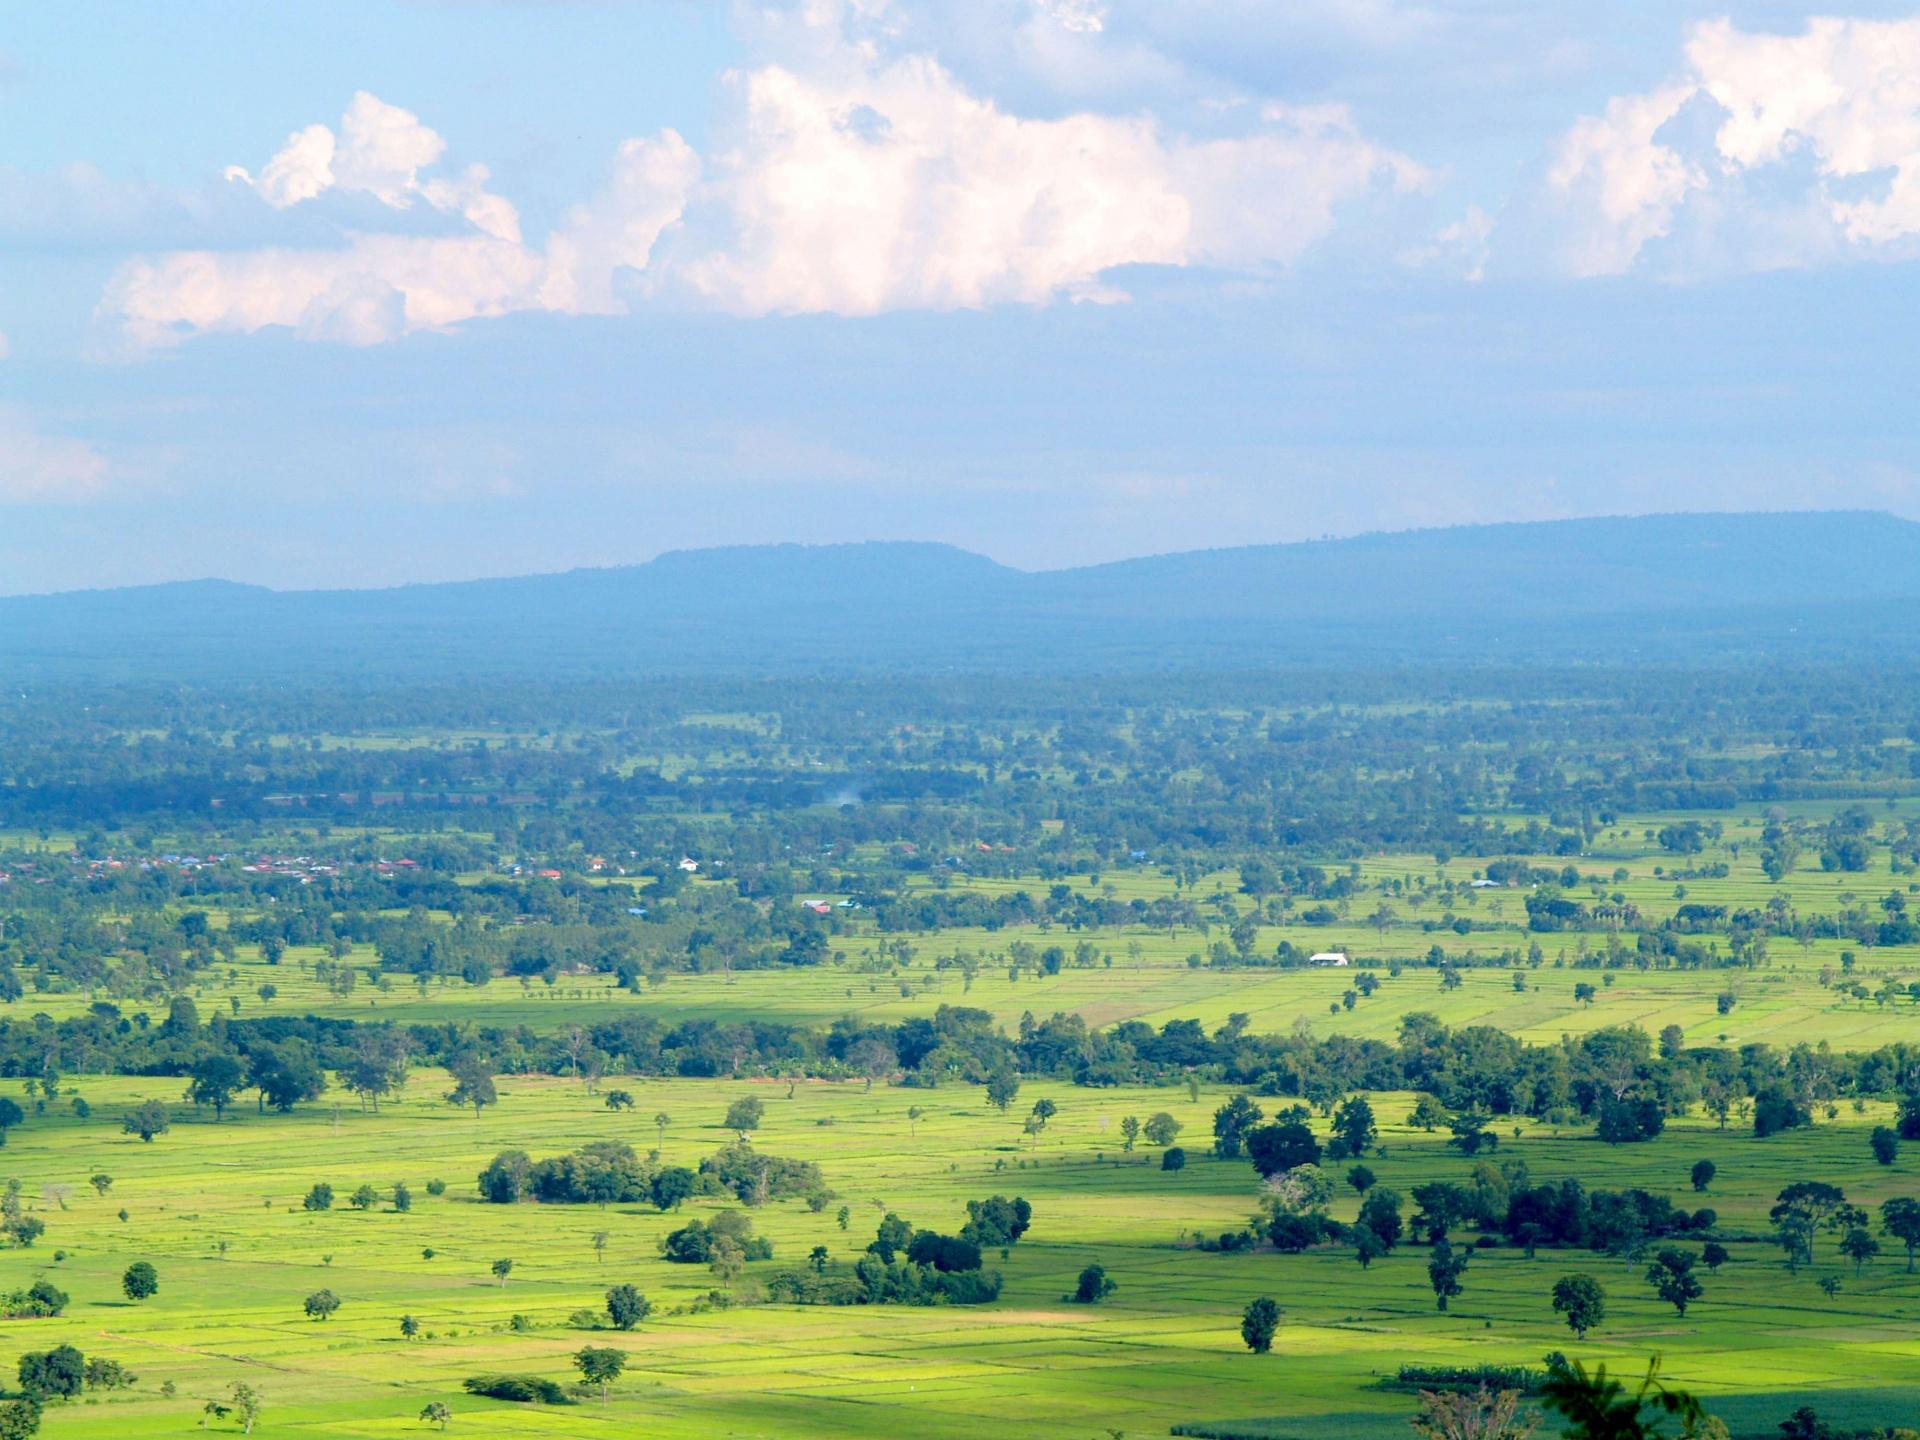
Eneo kubwa la wazi lililo tambarare, lililozungukwa na uoto wa asili unaojumuisha nyasi fupi, vichaka pamoja na miti mirefu, pamoja na safu za vinila ikiashiria kuwa ni eneo maalumu lenye kuakisi mandhari ya misitu.